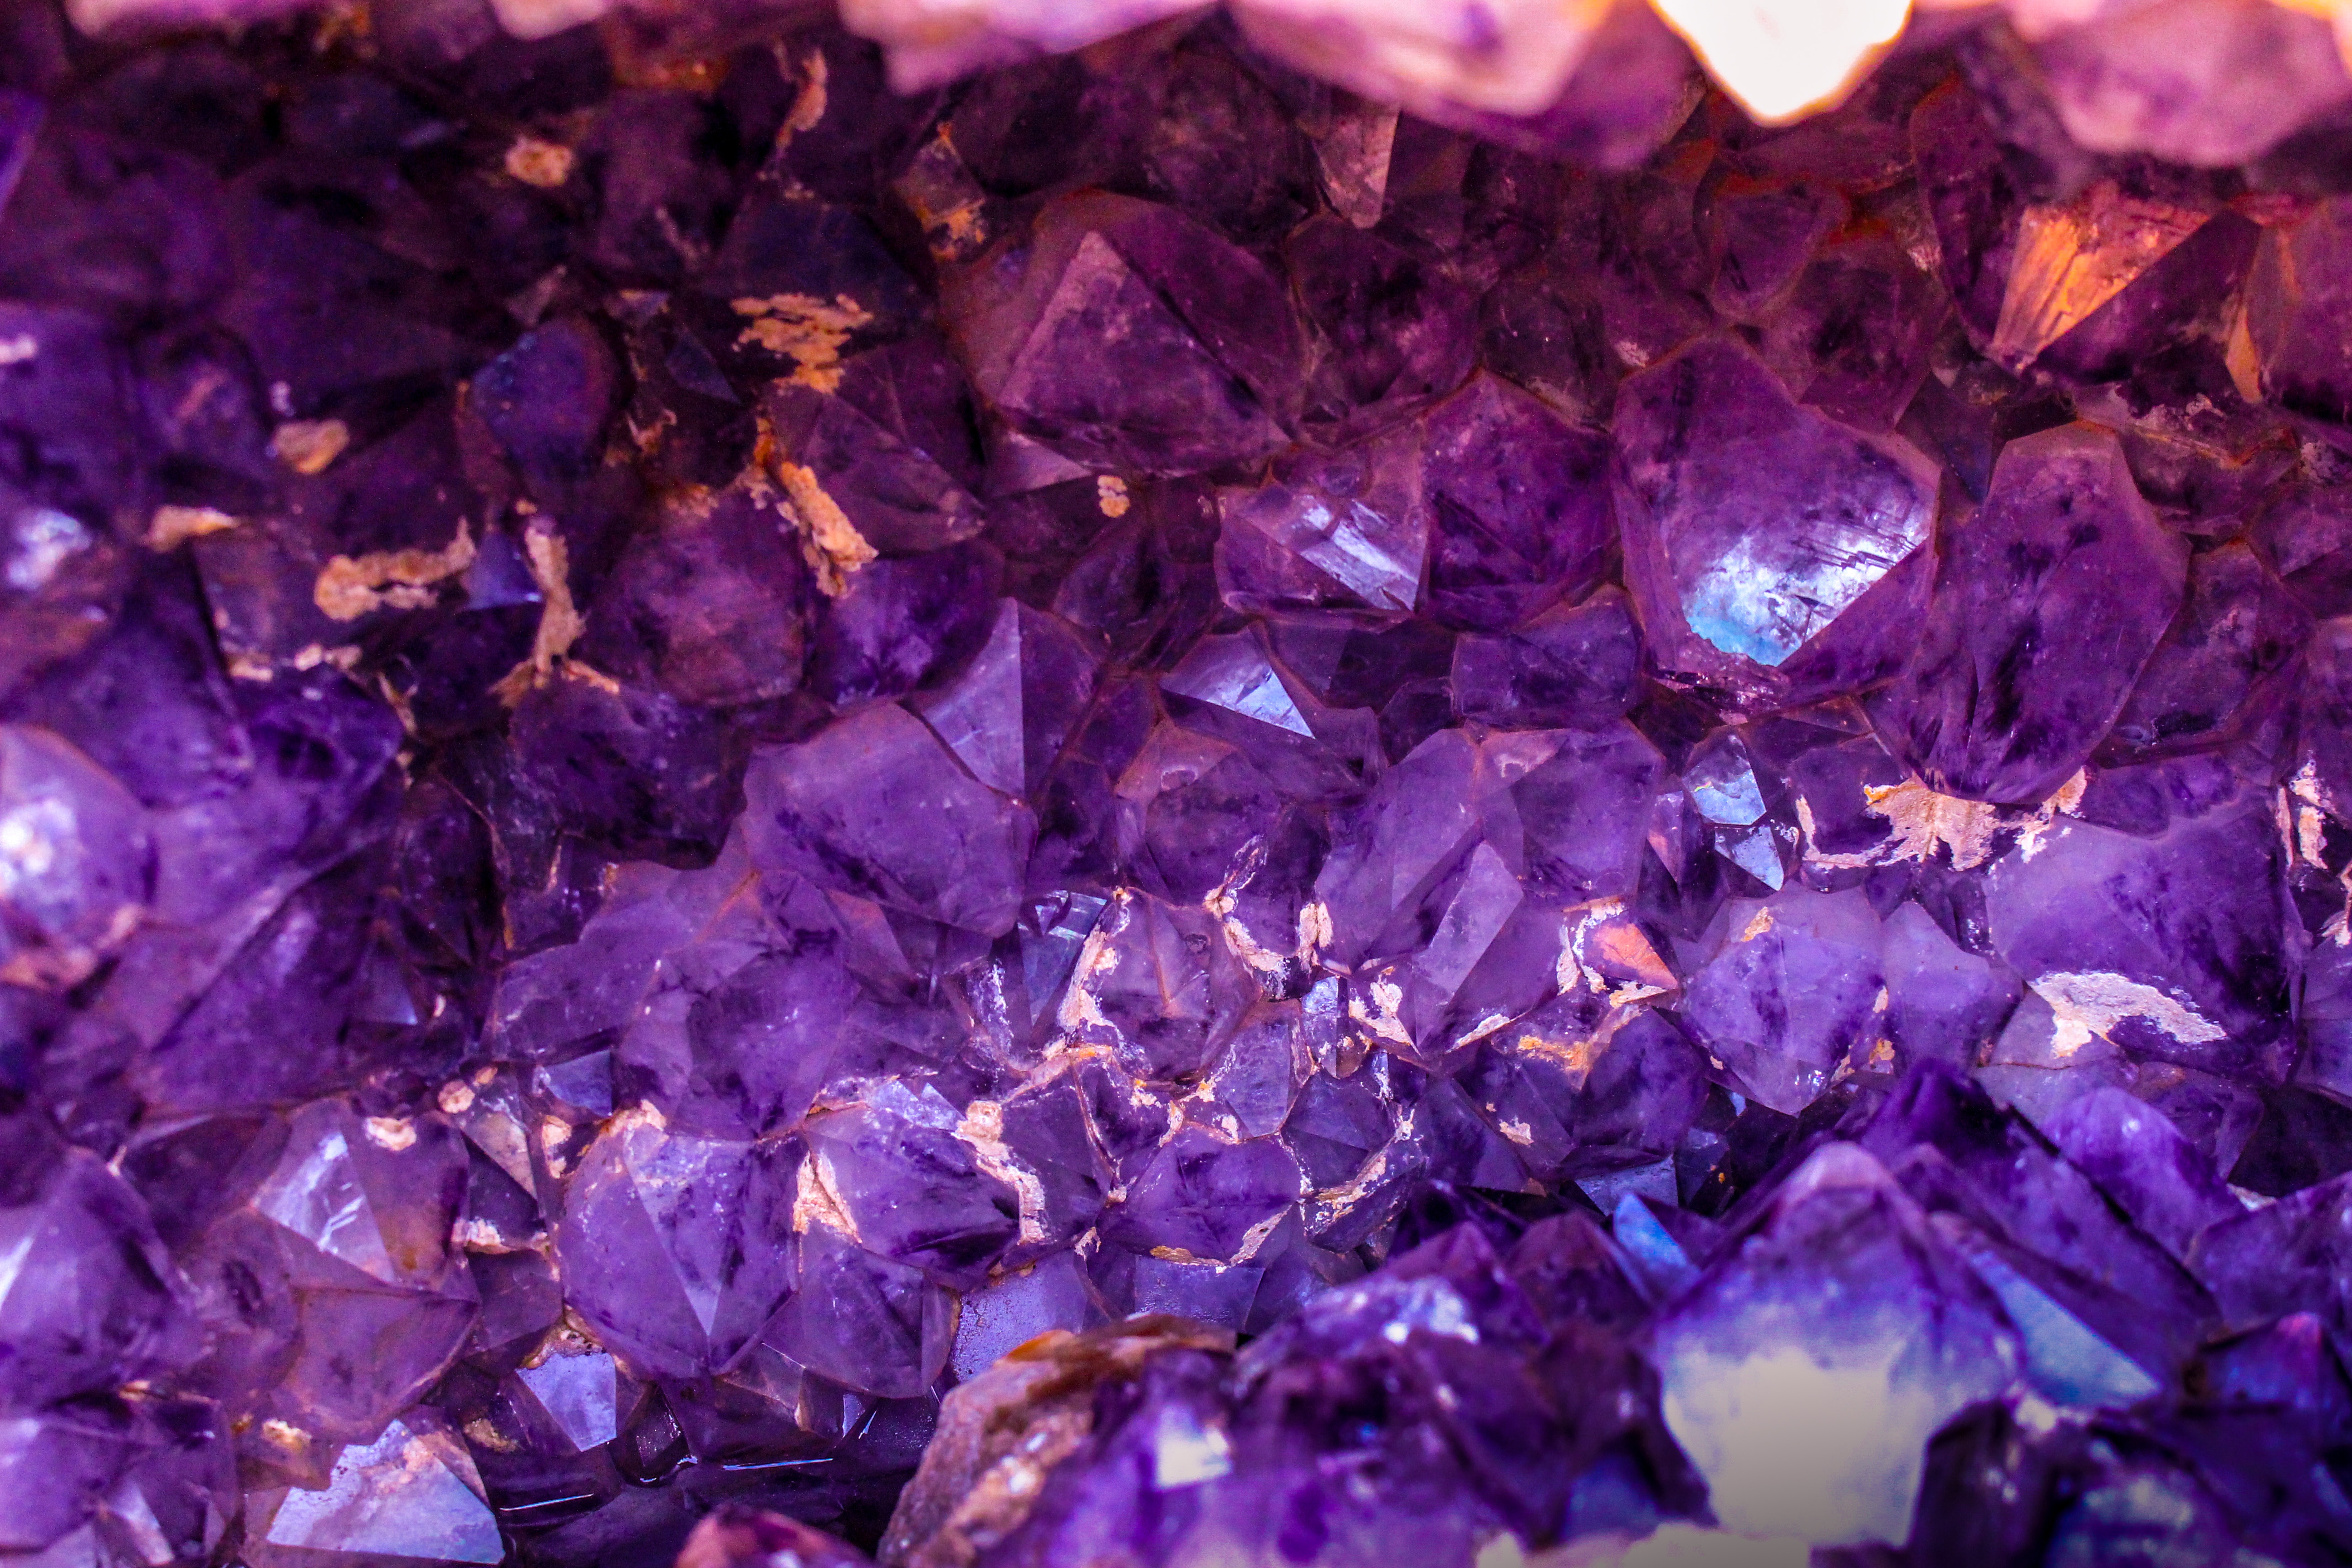
violet, purple, cobalt blue, amethyst, crystal, blue, lavender, gemstone, lilac, fashion accessory, mineral, quartz, jewellery, rock, magenta